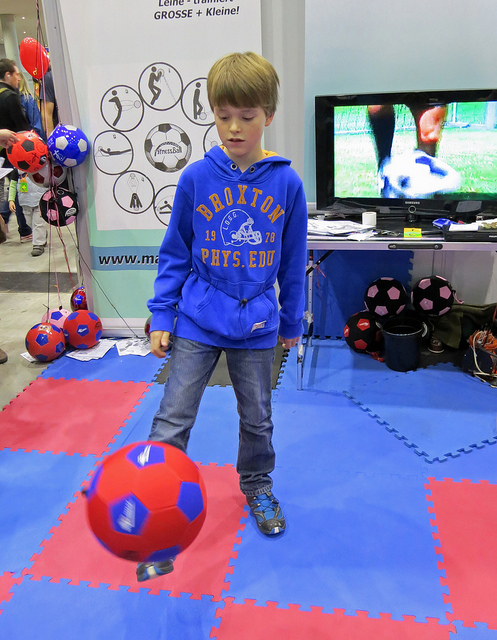
đứa trẻ đang chơi với quả bóng đá trong phòng khách